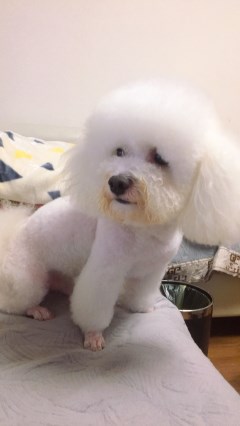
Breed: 3083-n000117-Bichon_Frise